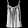
Label: T - shirt / top